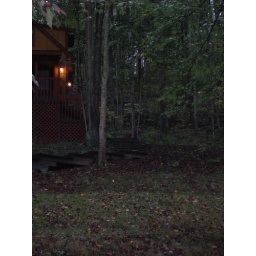
A couple of deer eating beside the guest house of the monestary.